Drongo

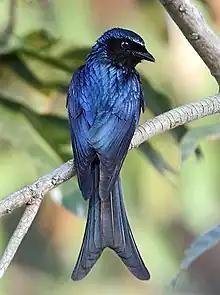
Bronzed drongo ("Dicrurus aeneus") in India

These insectivorous birds are usually found in open forests or bush. Most are black or dark grey in colour, sometimes with metallic tints. They have long, forked tails; some Asian species have elaborate tail decorations. They have short legs and sit very upright whilst perched, like a shrike. They flycatch or take prey from the ground. Some drongos, especially the greater racket-tailed drongo, are noted for their ability to mimic other birds and even mammals.